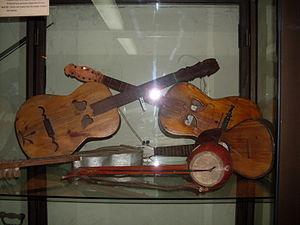
La musique capverdienne est un métissage entre diverses influences musicales à la suite de la colonisation portugaise de l'île et de l'immigration forcée de populations africaines. D'abord rurale, elle tend aujourd'hui à s'urbaniser et subit désormais l'influence de la musique brésilienne.